Verena Conzett

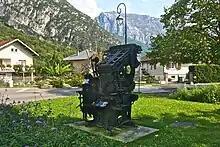
Mergenthaler Linotype machine

In 1906, Conzett bid for the printing contract for a new edition of the Swiss local directory. She won the contract after meeting at the Federal Palace of Switzerland in Bern with Ludwig Forrer, a member of the Federal Council. In 1907, she won a very large contract to print the tax register for the city of Zürich.